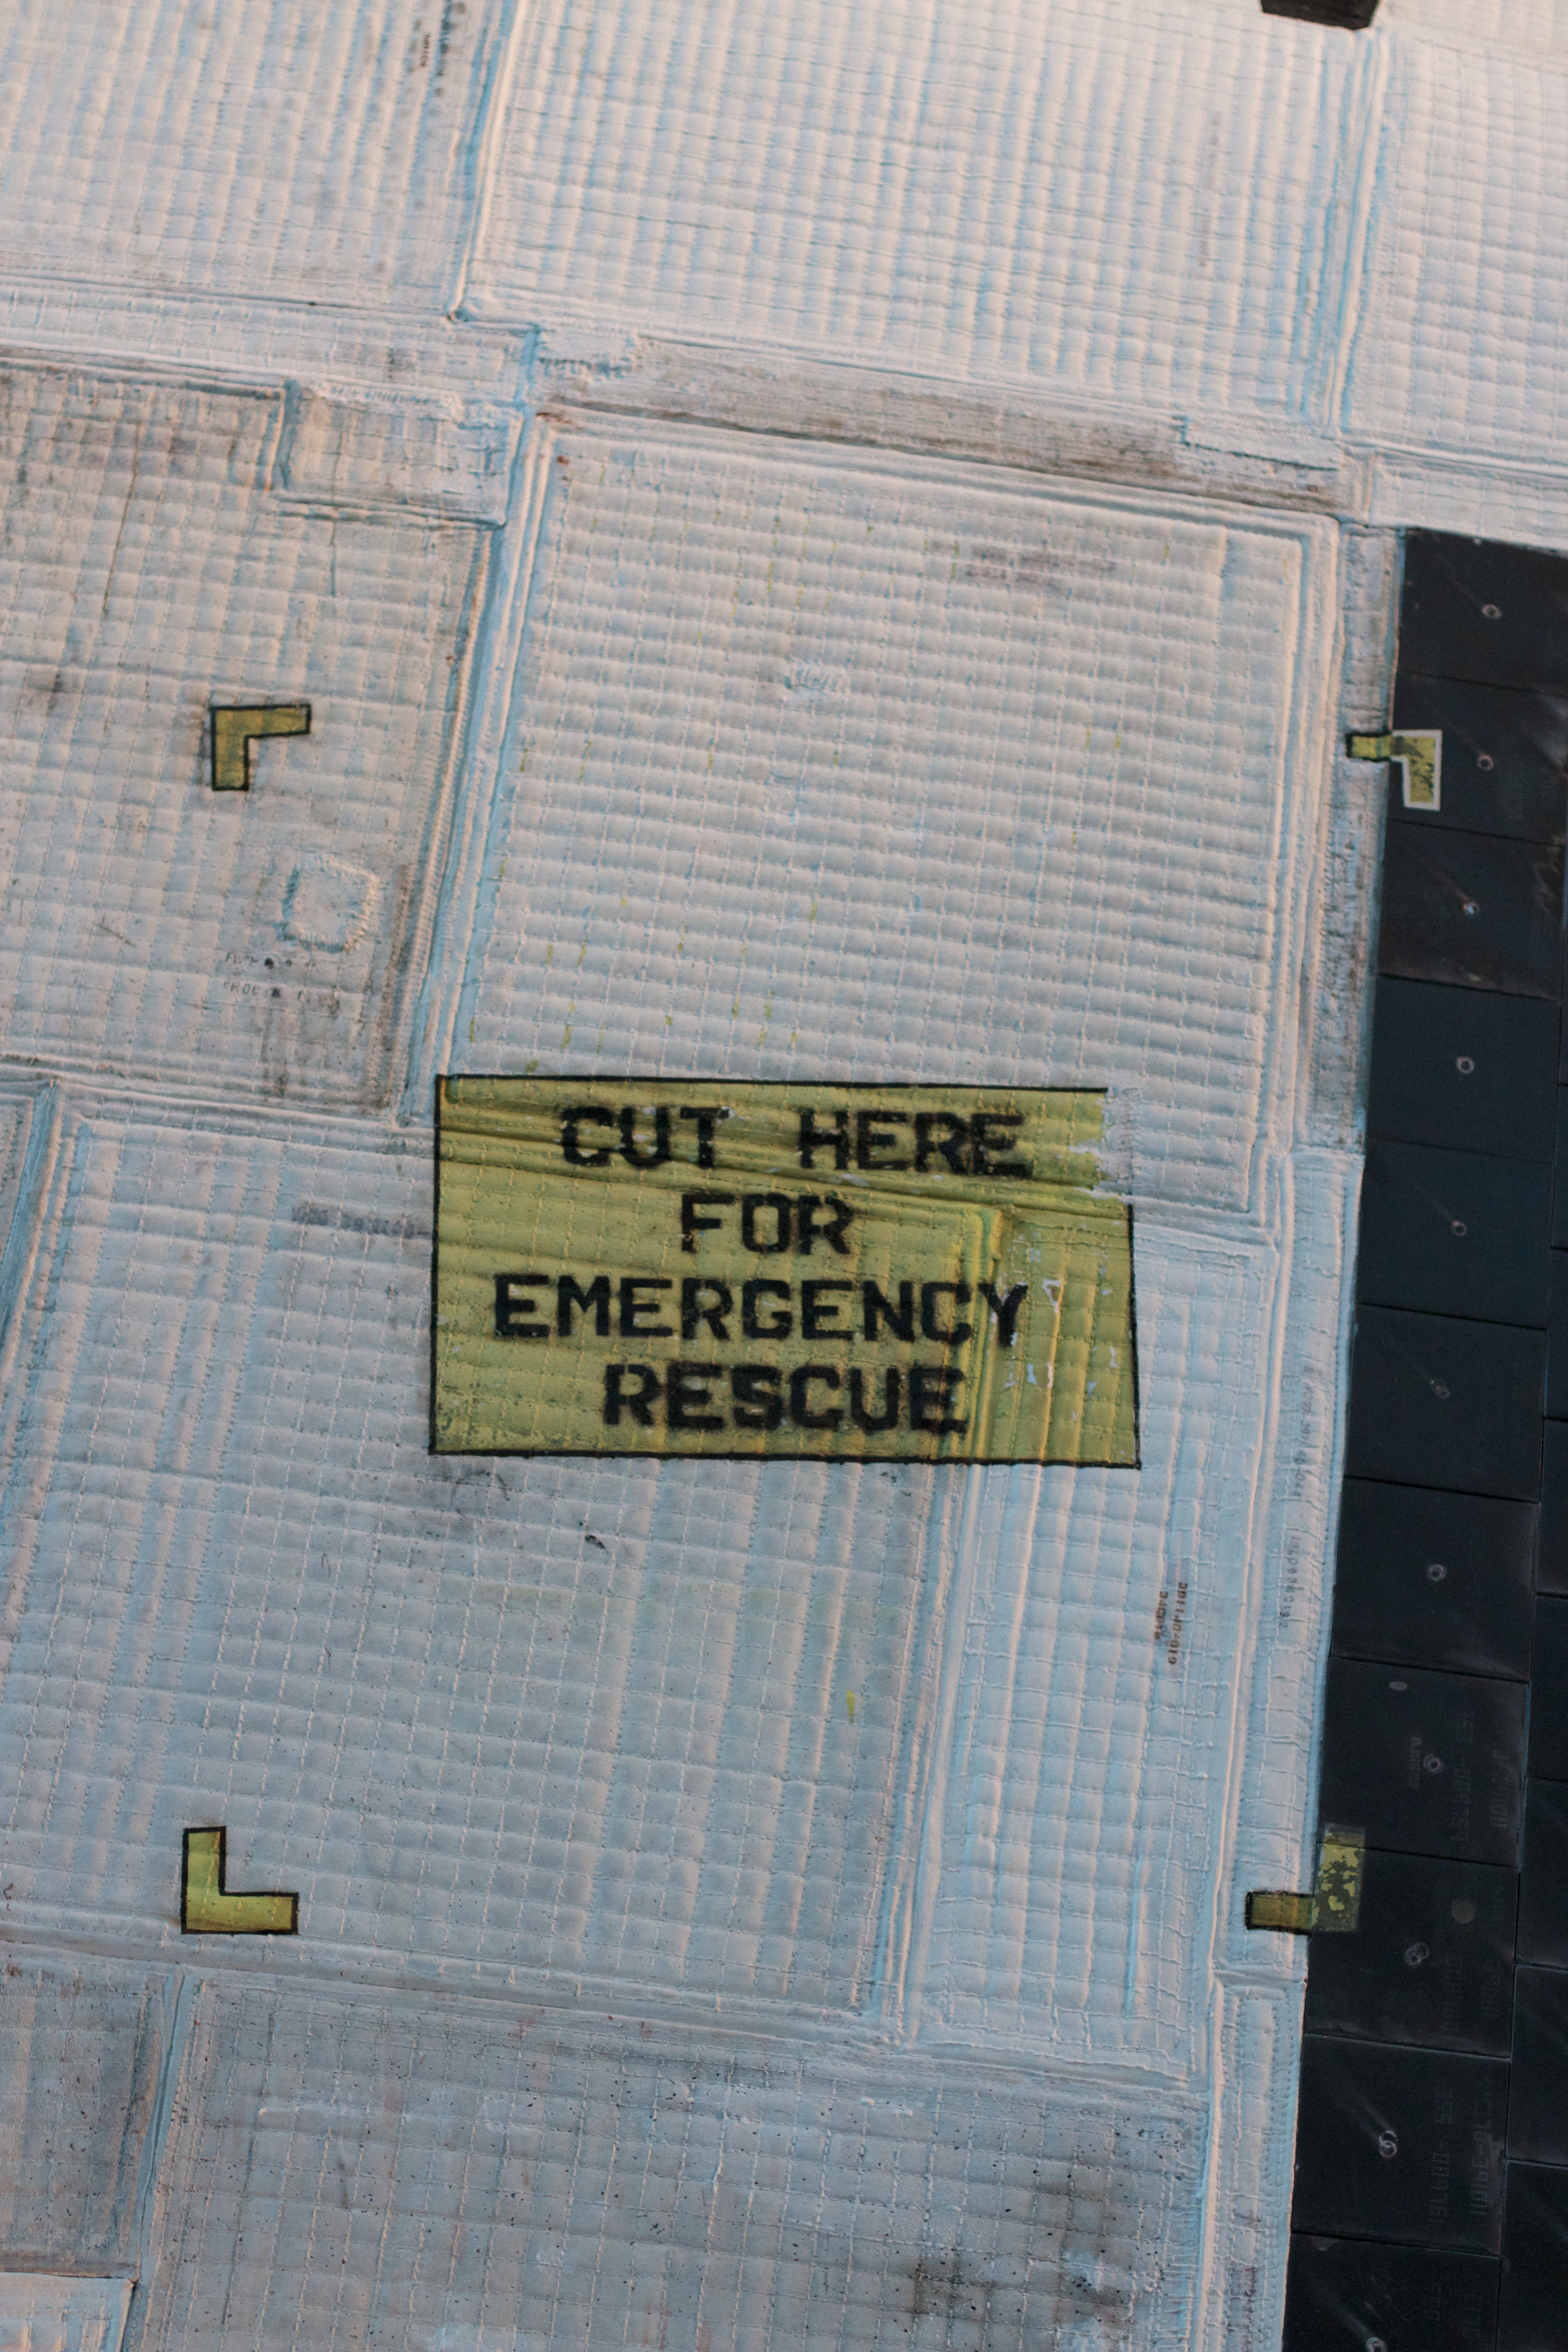
floor, wall, pattern, line, material, product, font, angle, area, road surface